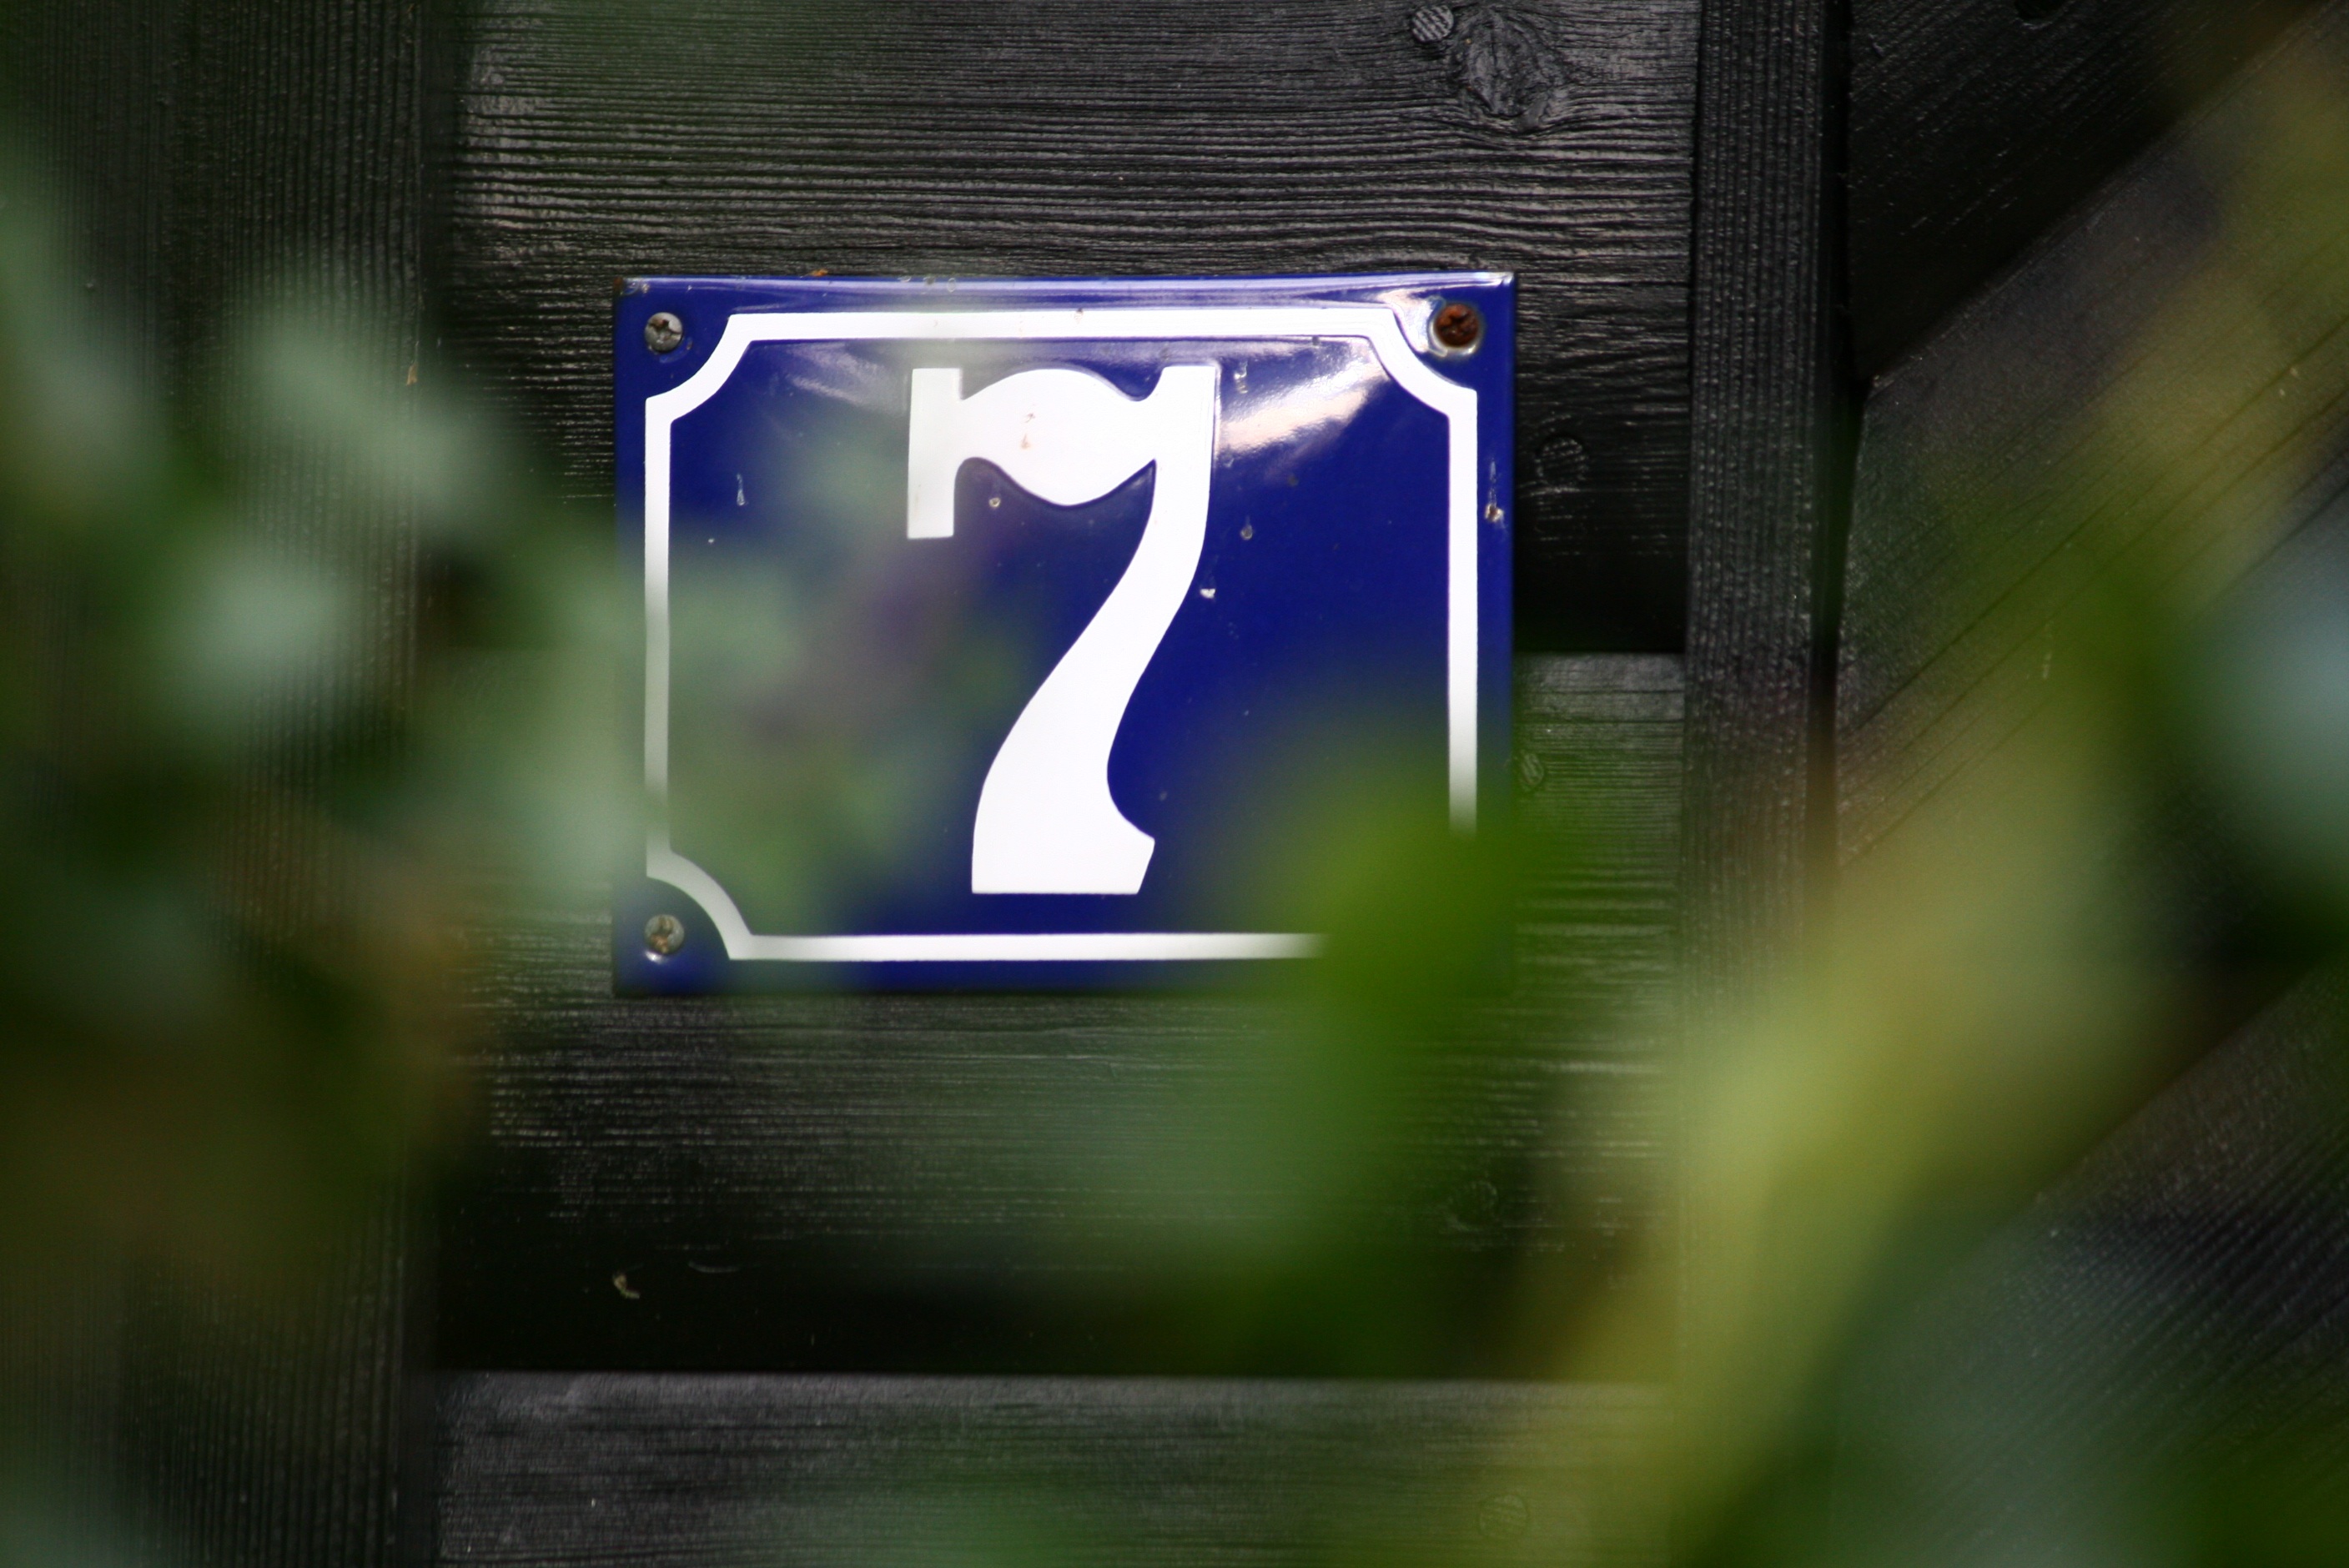
light, number, old, home, sign, green, reflection, color, square, plate, darkness, blue, signage, lighting, 7, seven, screenshot, enamel, house number, computer wallpaper